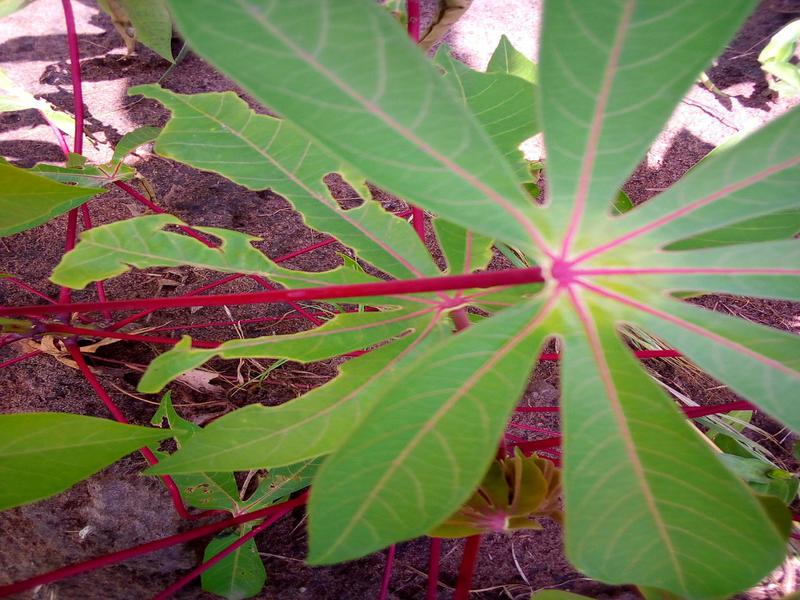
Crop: cassava
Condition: healthy